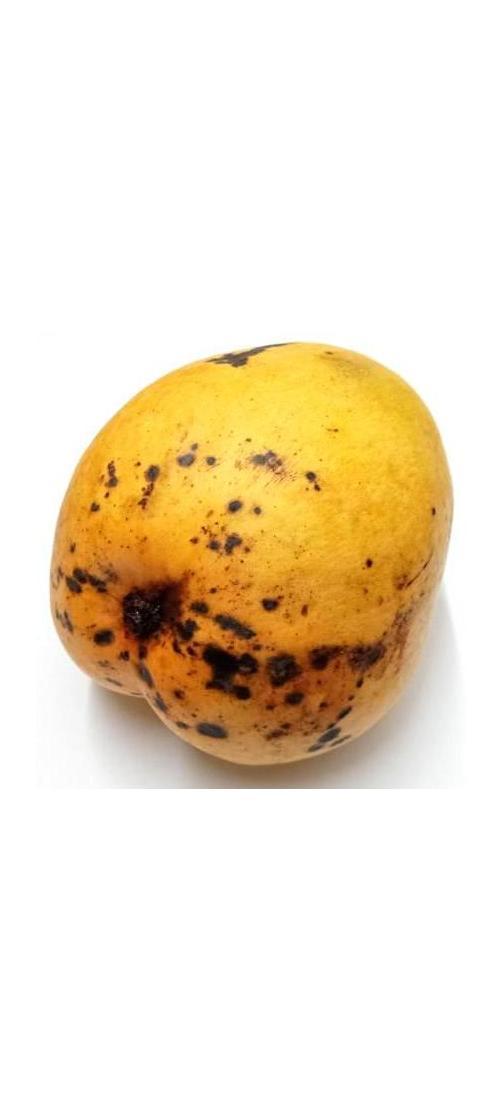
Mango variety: Bari-11